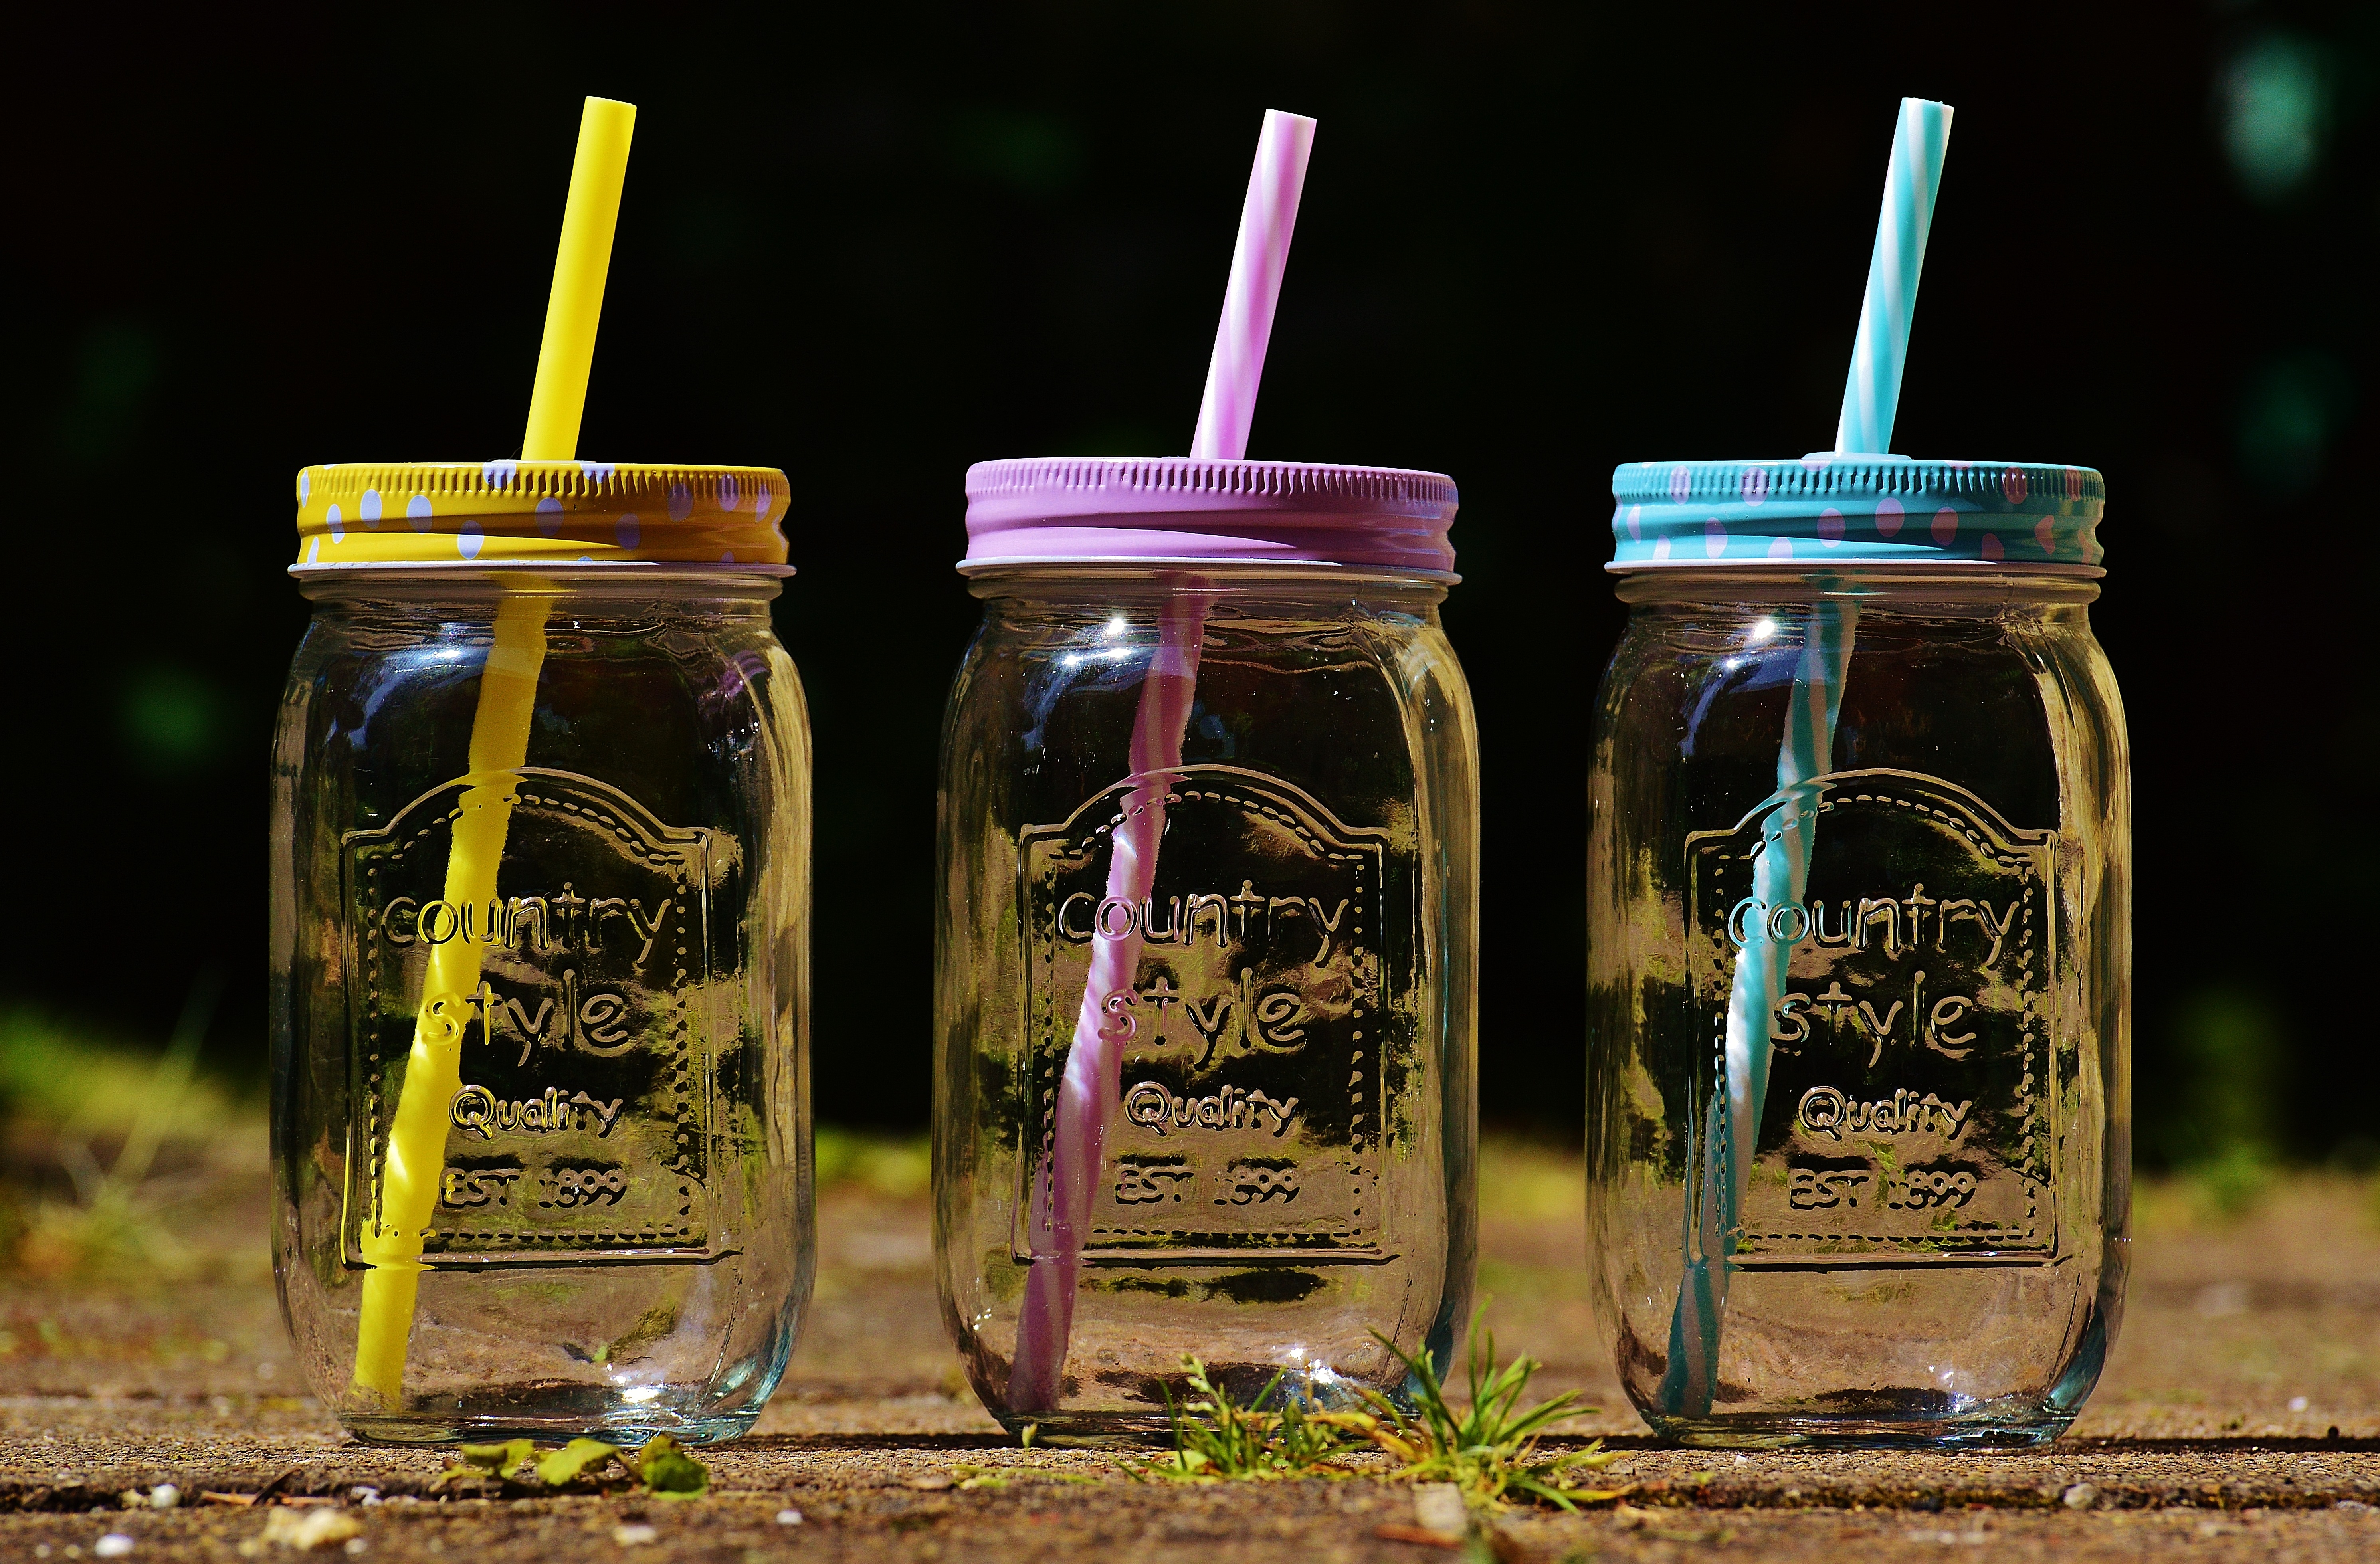
glass, summer, color, drink, bottle, glass bottle, mason jar, font, lid, straw, benefit from, points, country style, summer feeling, drinking glasses, drinkware